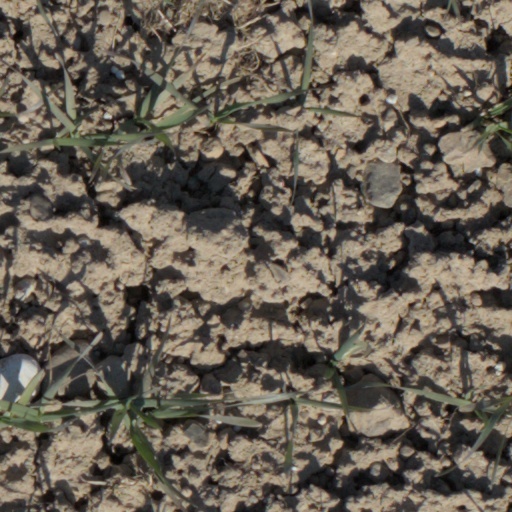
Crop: wheat